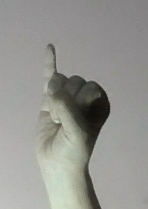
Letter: meem